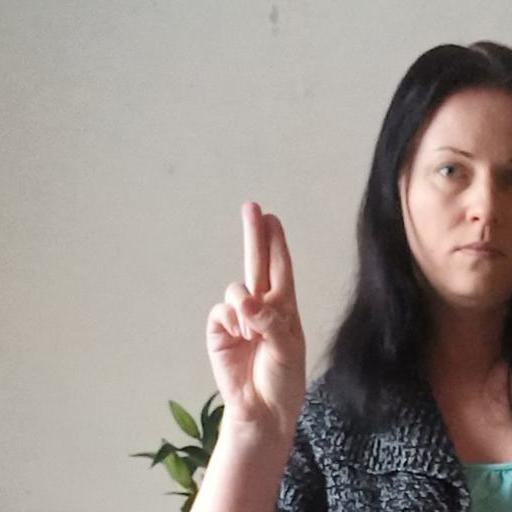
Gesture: two_up